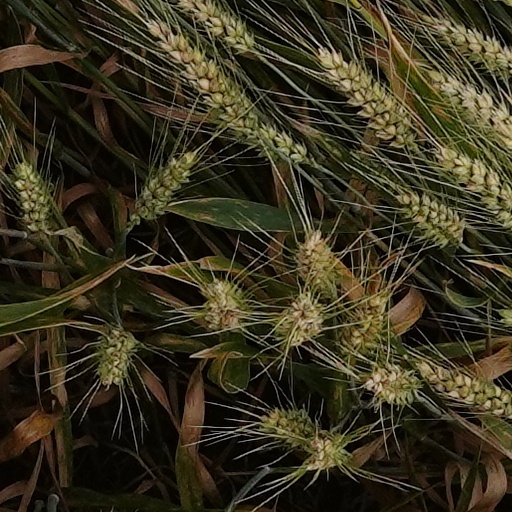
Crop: wheat